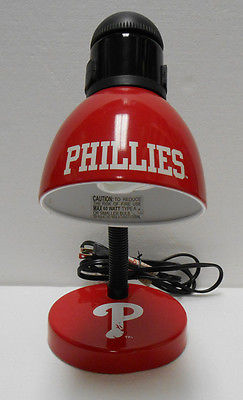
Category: lamp